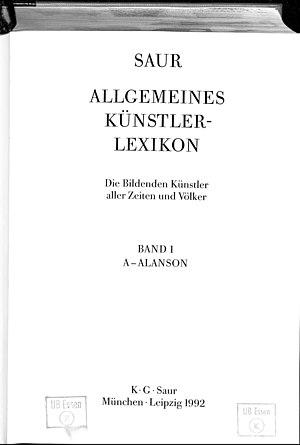
La Allgemeine Künstlerlexikon est une encyclopédie allemande biographique, généraliste et universelle, dont le but est de recenser tous les artistes ayant existé. C'est un outil de référence lié aux domaines de l'art sous toutes ses formes et de toutes les époques.